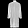
Label: Coat